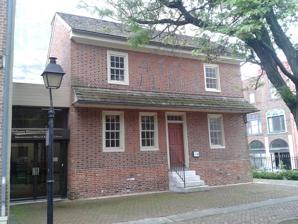
Building: Zachariah Ferris House
Country: United States of America
Year built: 1749
Historic house in Delaware, United States United States historic place Zachariah Ferris House U.S. National Register of Historic Places U.S. Historic district Contributing property The Zachariah Ferris House in May, 2016 Show map of Delaware Show map of the United States Location 500 Block North Market Street (formerly 414 W. 2nd St.), Wilmington, Delaware Coordinates 39°44′30″N 75°33′3″W / 39.74167°N 75.55083°W / 39.74167; -75.55083 Area 0.1 acres (0.040 ha) Built 1718 ( 1718 ) –1749 NRHP reference No. 70000173 Added to NRHP October 19, 1970 Zachariah Ferris House is a historic home located at Wilmington , New Castle County, Delaware . It was built between 1718 and 1749, and was an example of an early farmhouse continually occupied by professional and working families. It is a two-story, brick dwelling measuring 29 feet wide and 18 feet deep with a gable roof. It features a panel of brickwork between the two windows of the second floor, where two rows of numerals and letters are built in with dark glazed headers. The house was owned by Congressman Louis McLane and U.S. Senator Outerbridge Horsey . It was added to the National Register of Historic Places in 1970. In 1976, it was moved to Willistown Square to save it from demolition. It is now owned by the Delaware Historical Society and is part of the Old Town Hall Commercial Historic District . References